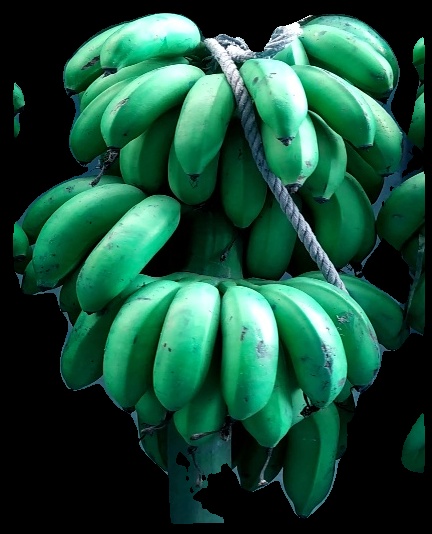
Variety: rasbale
Grade: grade2